Lee Da-in (actress, born 1985)

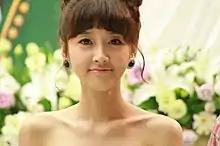
Lee Da-in at the press conference for "All About Marriage"

Lee Da-in (born March 25, 1985), birth name Kim Bo-ram, is a South Korean actress. She made her debut in 2007 SBS television series "The Person I Love".